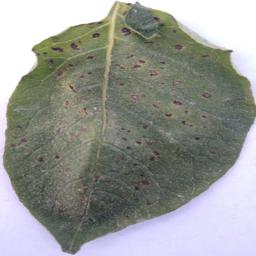
Etiqueta: Tizon_Temprano